Brazilian Romantic painting

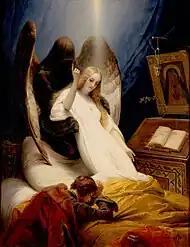
"The Angel of Death" (1851), by Horace Vernet. A typical work of sentimental Romanticism of the second half of the 19th century.

The artistic movement known as Pictorial Romanticism, which flourished in Europe from the mid-18th to the late 19th centuries, defies a singular definition. While commonly conceived as a unified movement, critical discourse lacks consensus on both the defining characteristics of a Romantic style and the very existence of such a movement. Despite this lack of agreement, a unifying element appears to be the emphasis on the individual artist's unique perspective and creative vision. Romantic artists, characterized by a heightened awareness of their inner world and emotions, perceived themselves as free from past artistic constraints. Their artistic judgments were not guided by prevailing rationalism or predetermined aesthetic programs, but rather by their own subjective experience, which could encompass a range of emotions, including a yearning for a connection with nature or the transcendent. According to Baudelaire: